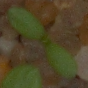
Label: scentless_mayweed